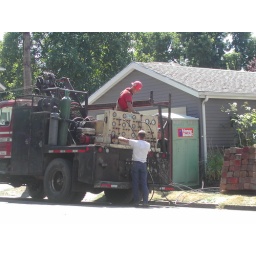
The truck that controls the jacks under the house